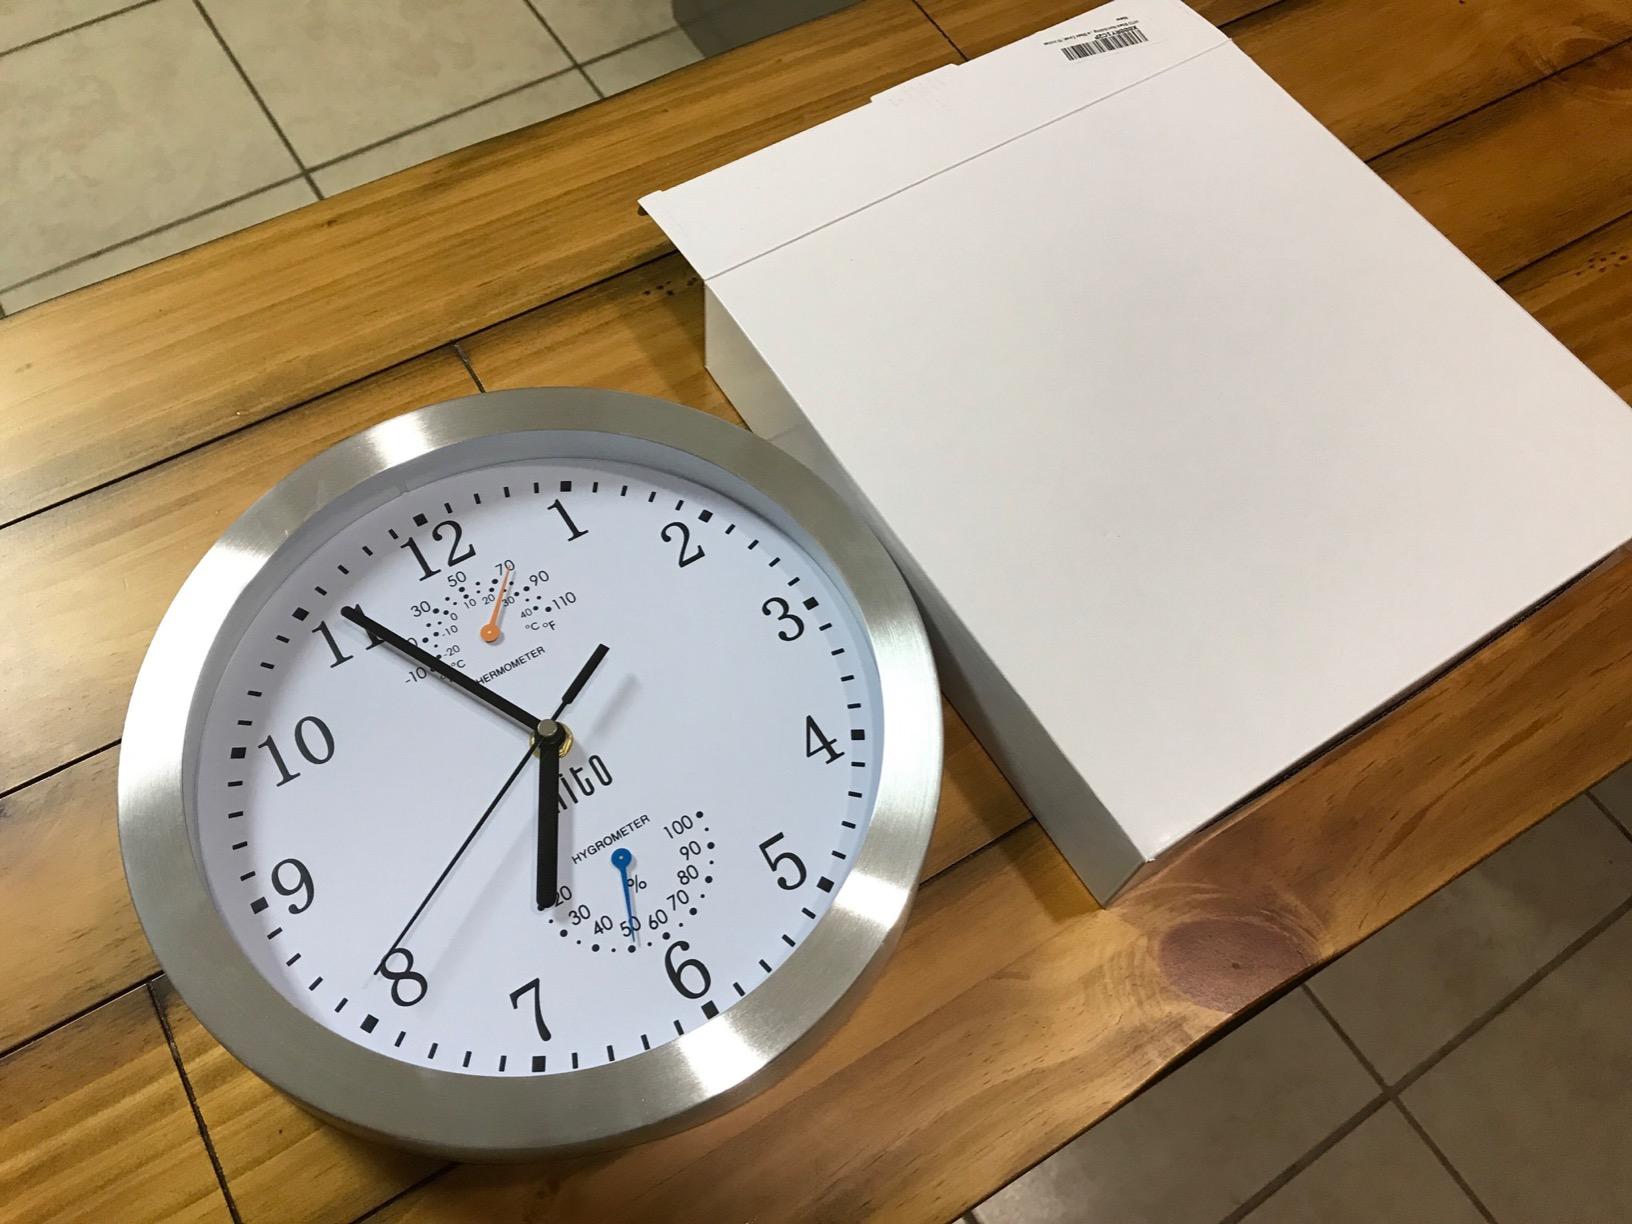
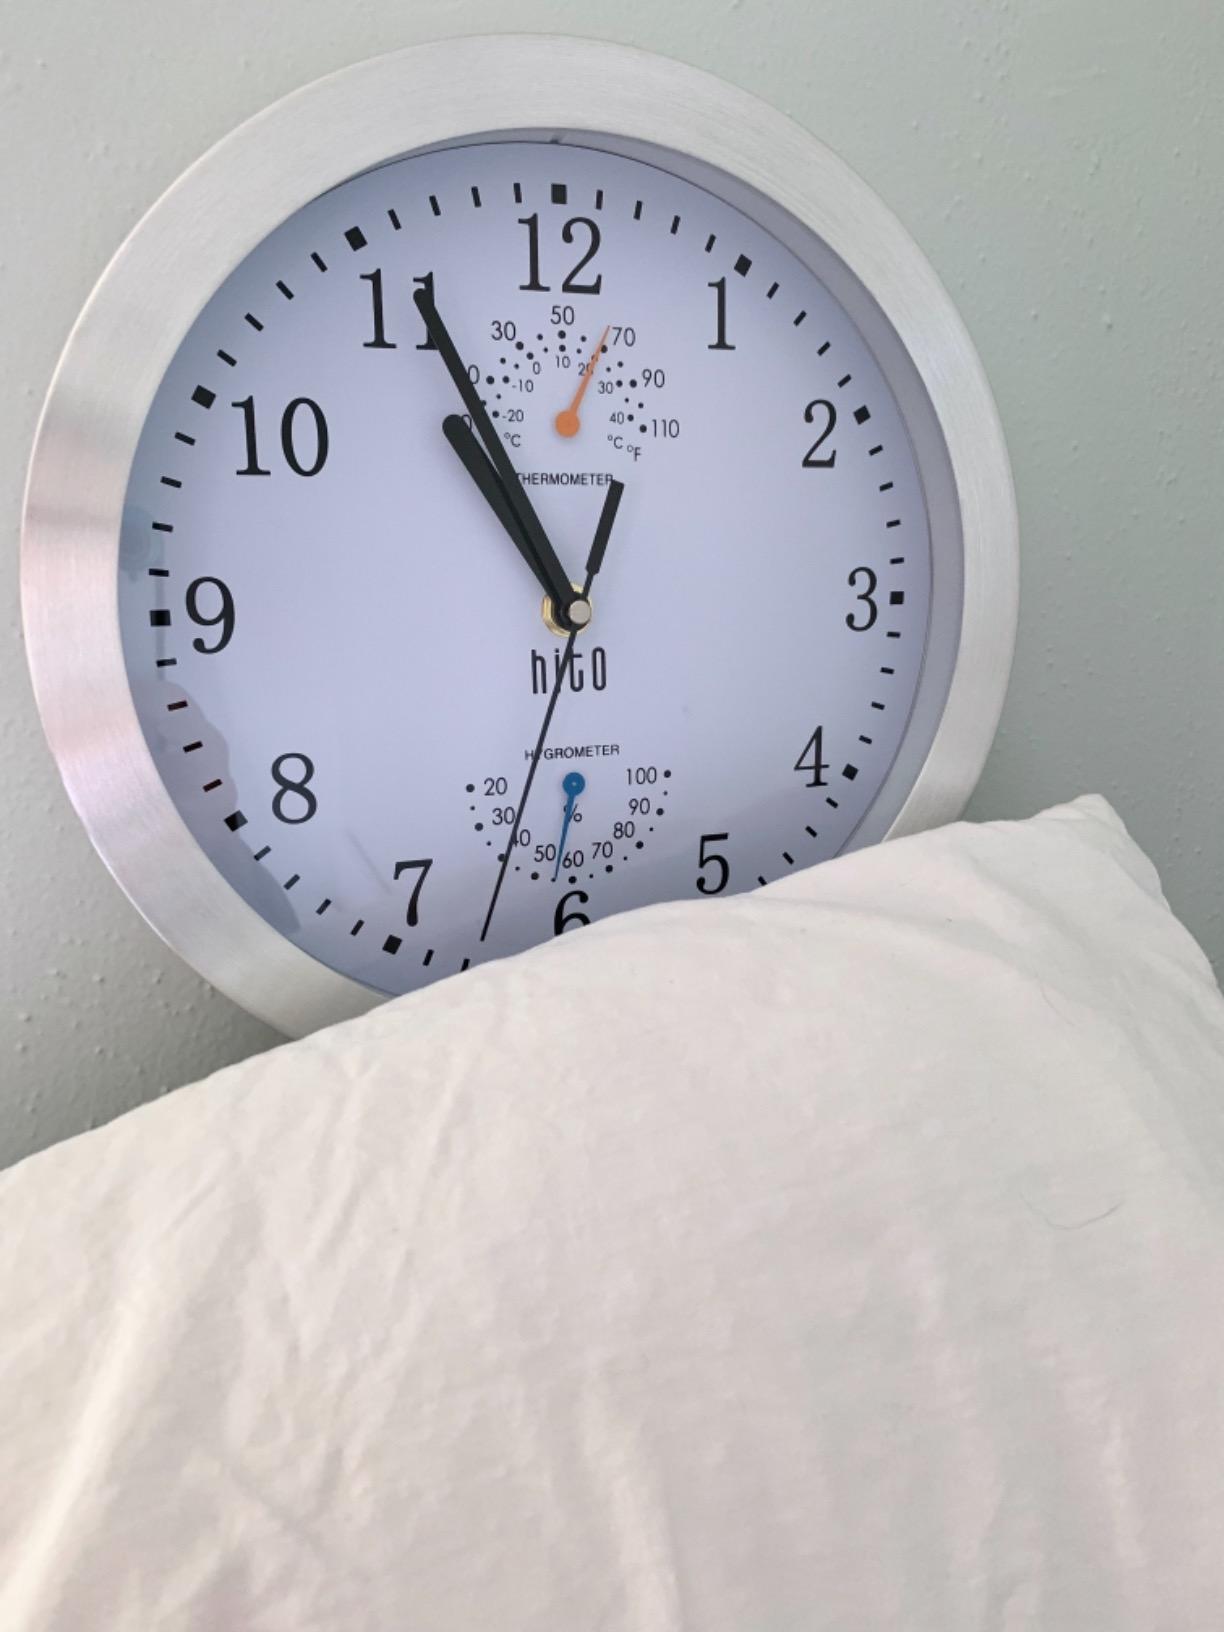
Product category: clock
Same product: yes